Richard Arundell (died 1758)

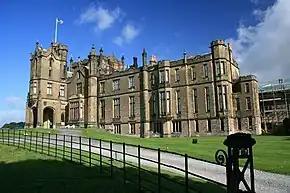
Allerton Castle, Arundell's Yorkshire home

Arundell was the second son of John Arundell, 2nd Baron Arundell of Trerice and his second wife Barbara, the widow of Sir Richard Mauleverer, 4th Baronet, of Allerton Mauleverer, Yorkshire. He succeeded his mother to Allerton Mauleverer in 1721.